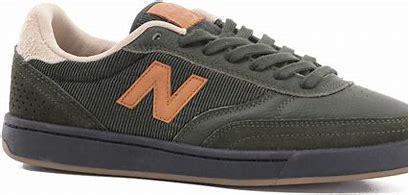
Brand: New
Model: Balance New Balance Numeric 440